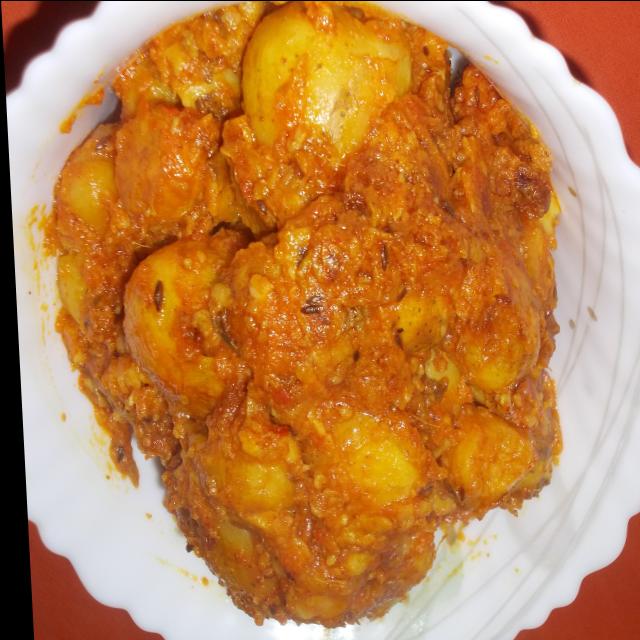
Dish: dum_aloo